Key Hill Cemetery

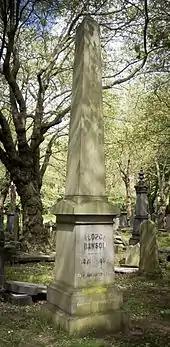
Obelisk commemorating the preacher George Dawson (1821–1876)

The cemetery was originally laid out for the Birmingham General Cemetery Company by local architect Charles Edge (d.1867). It opened on 23 May 1836.